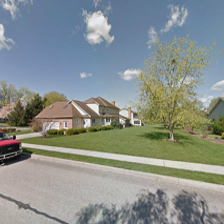
Label: streetView